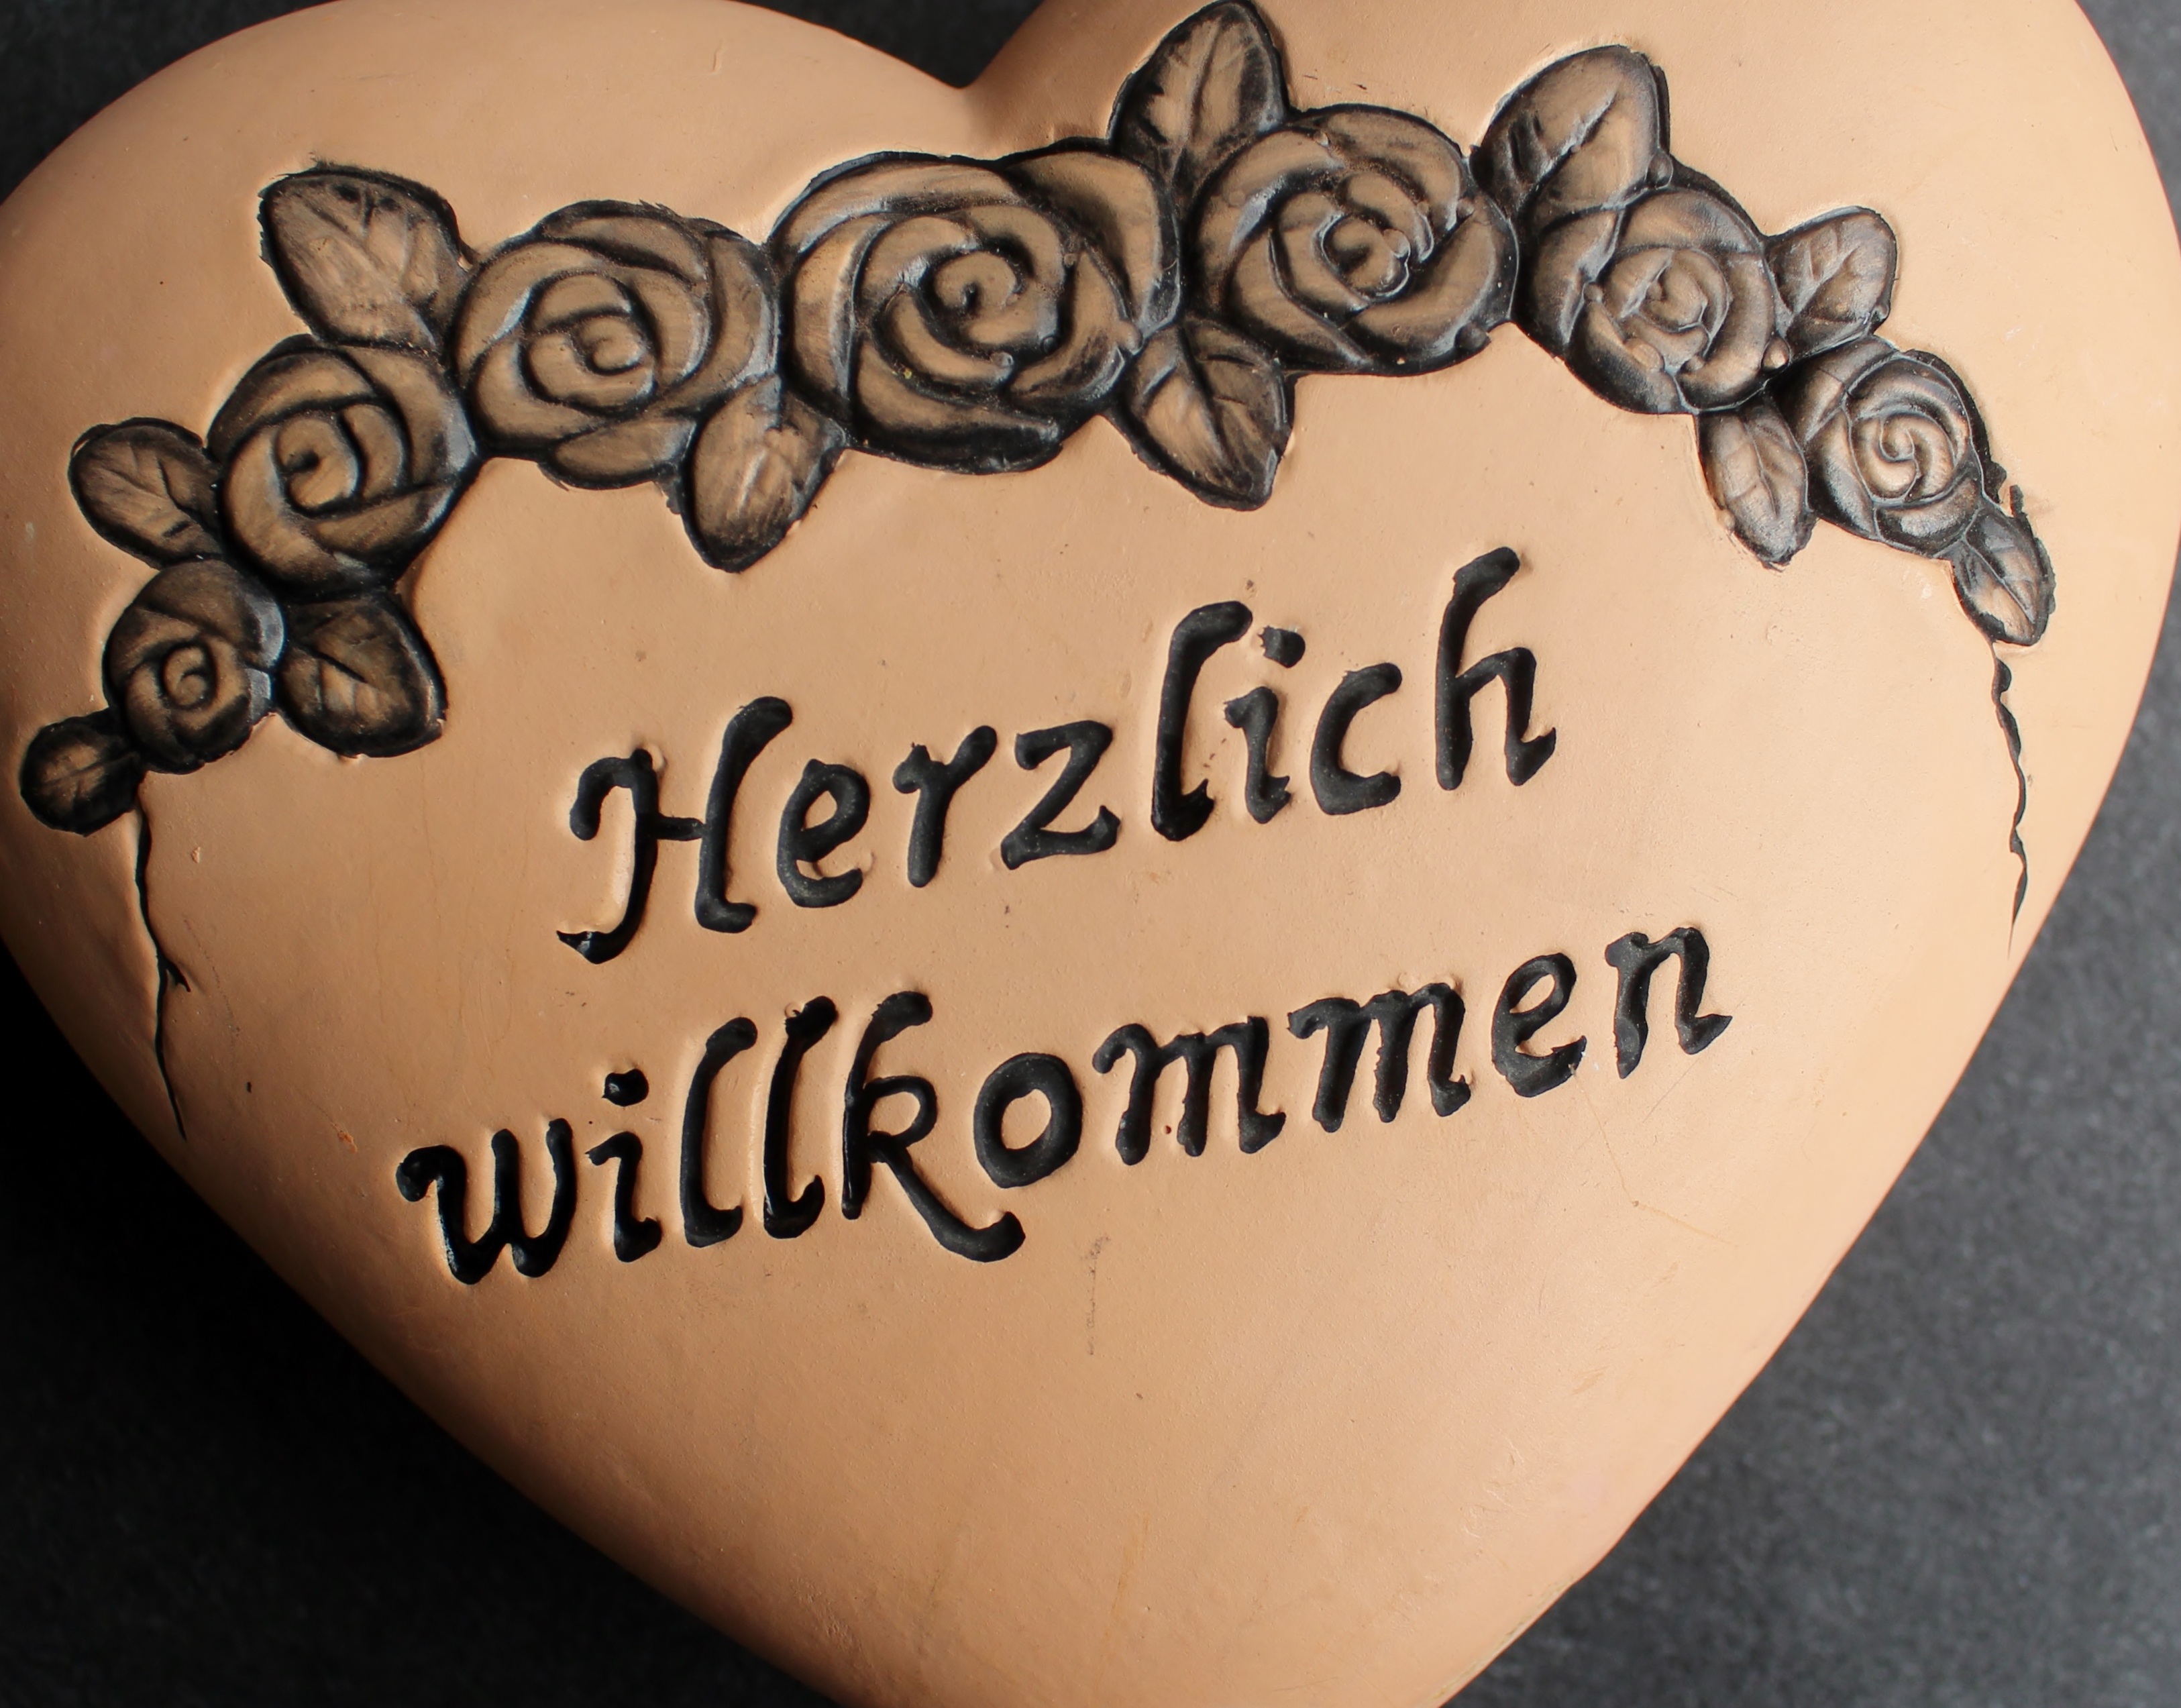
love, heart, tattoo, terracotta, circle, deco, human body, font, design, sound, welcome, organ, german, calligraphy, engraving, shape, emotion, burned, sound heart, welcome to